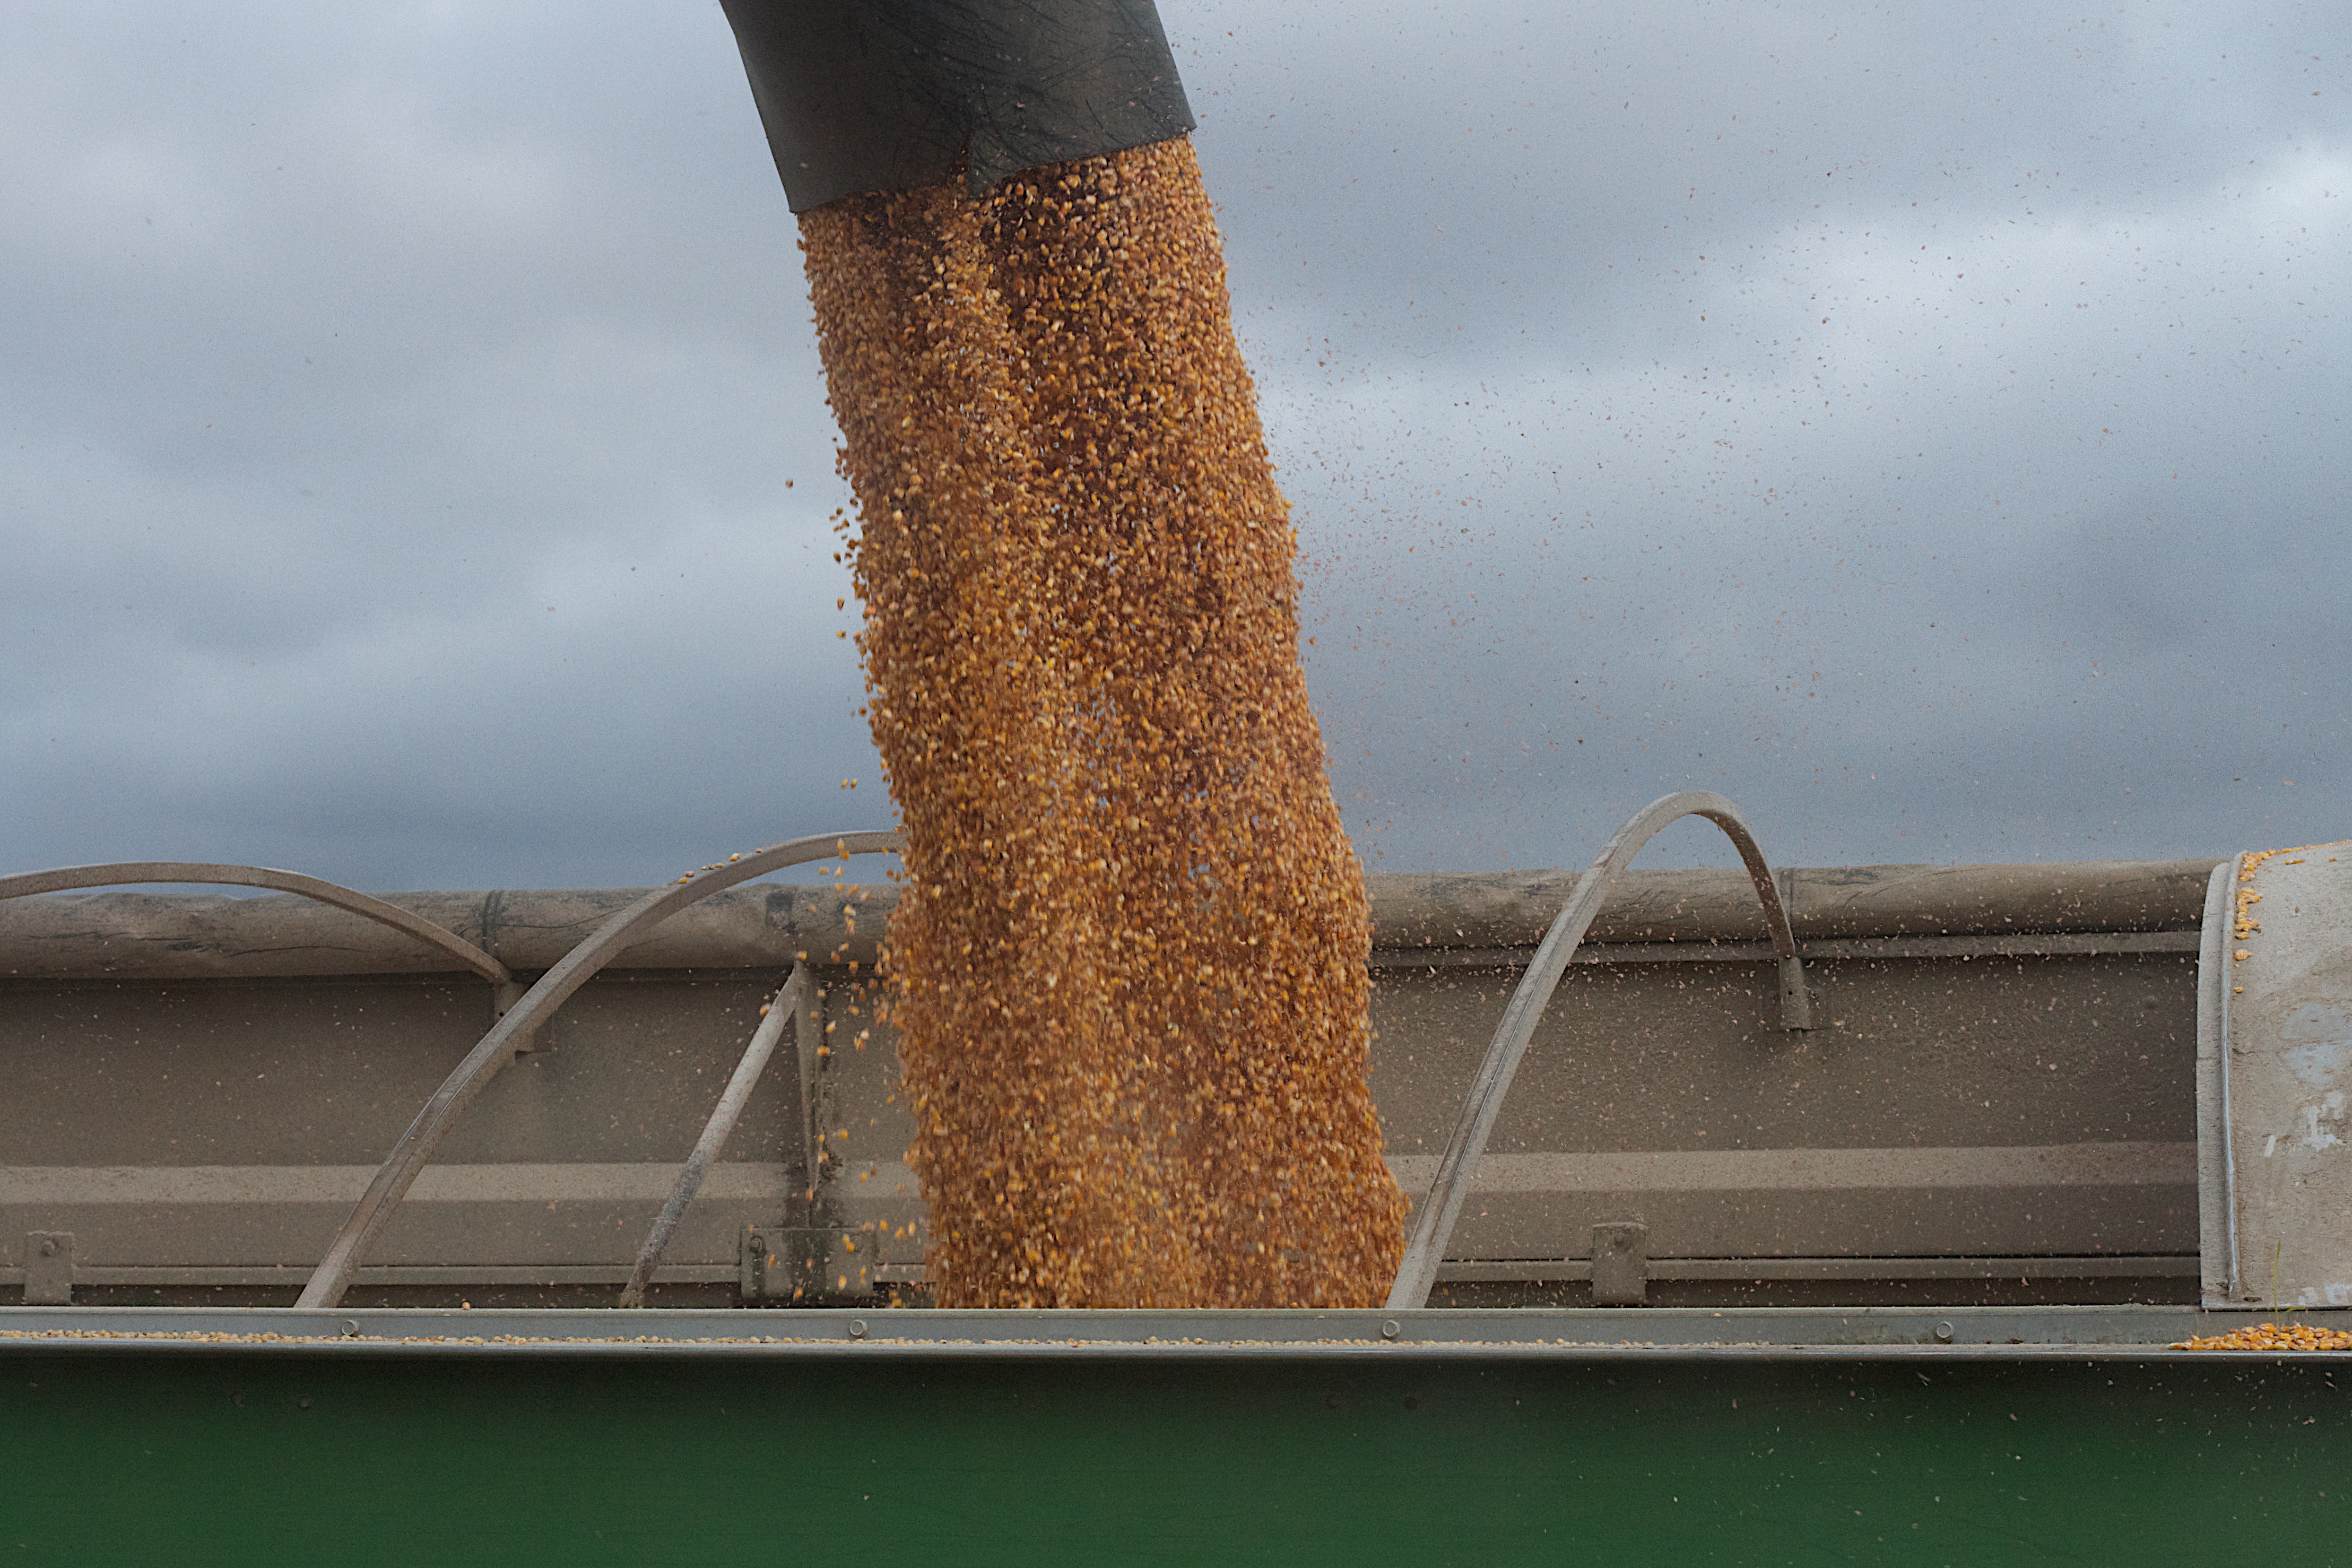
water, wood, roof, wall, construction, corn, chimney, material, 2012366, outdoor structure